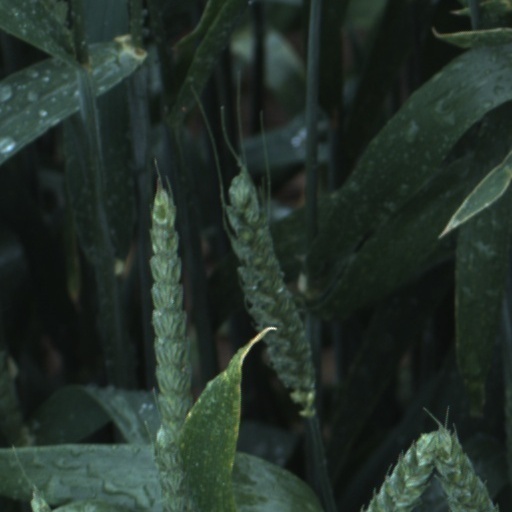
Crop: wheat